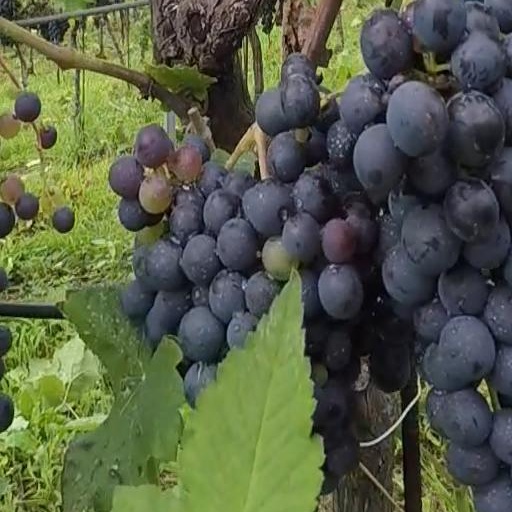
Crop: grape